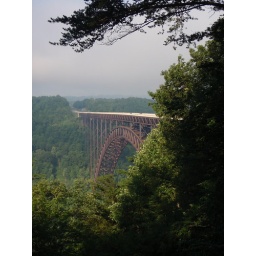
Until very recently this was the longest single arch bridge in the world. The video showing it's construction was pretty neat.